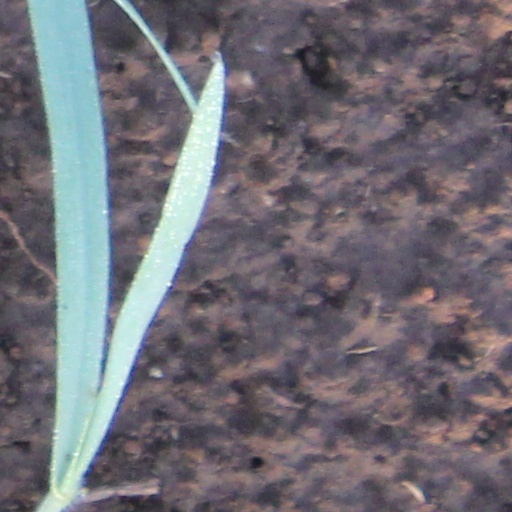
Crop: wheat